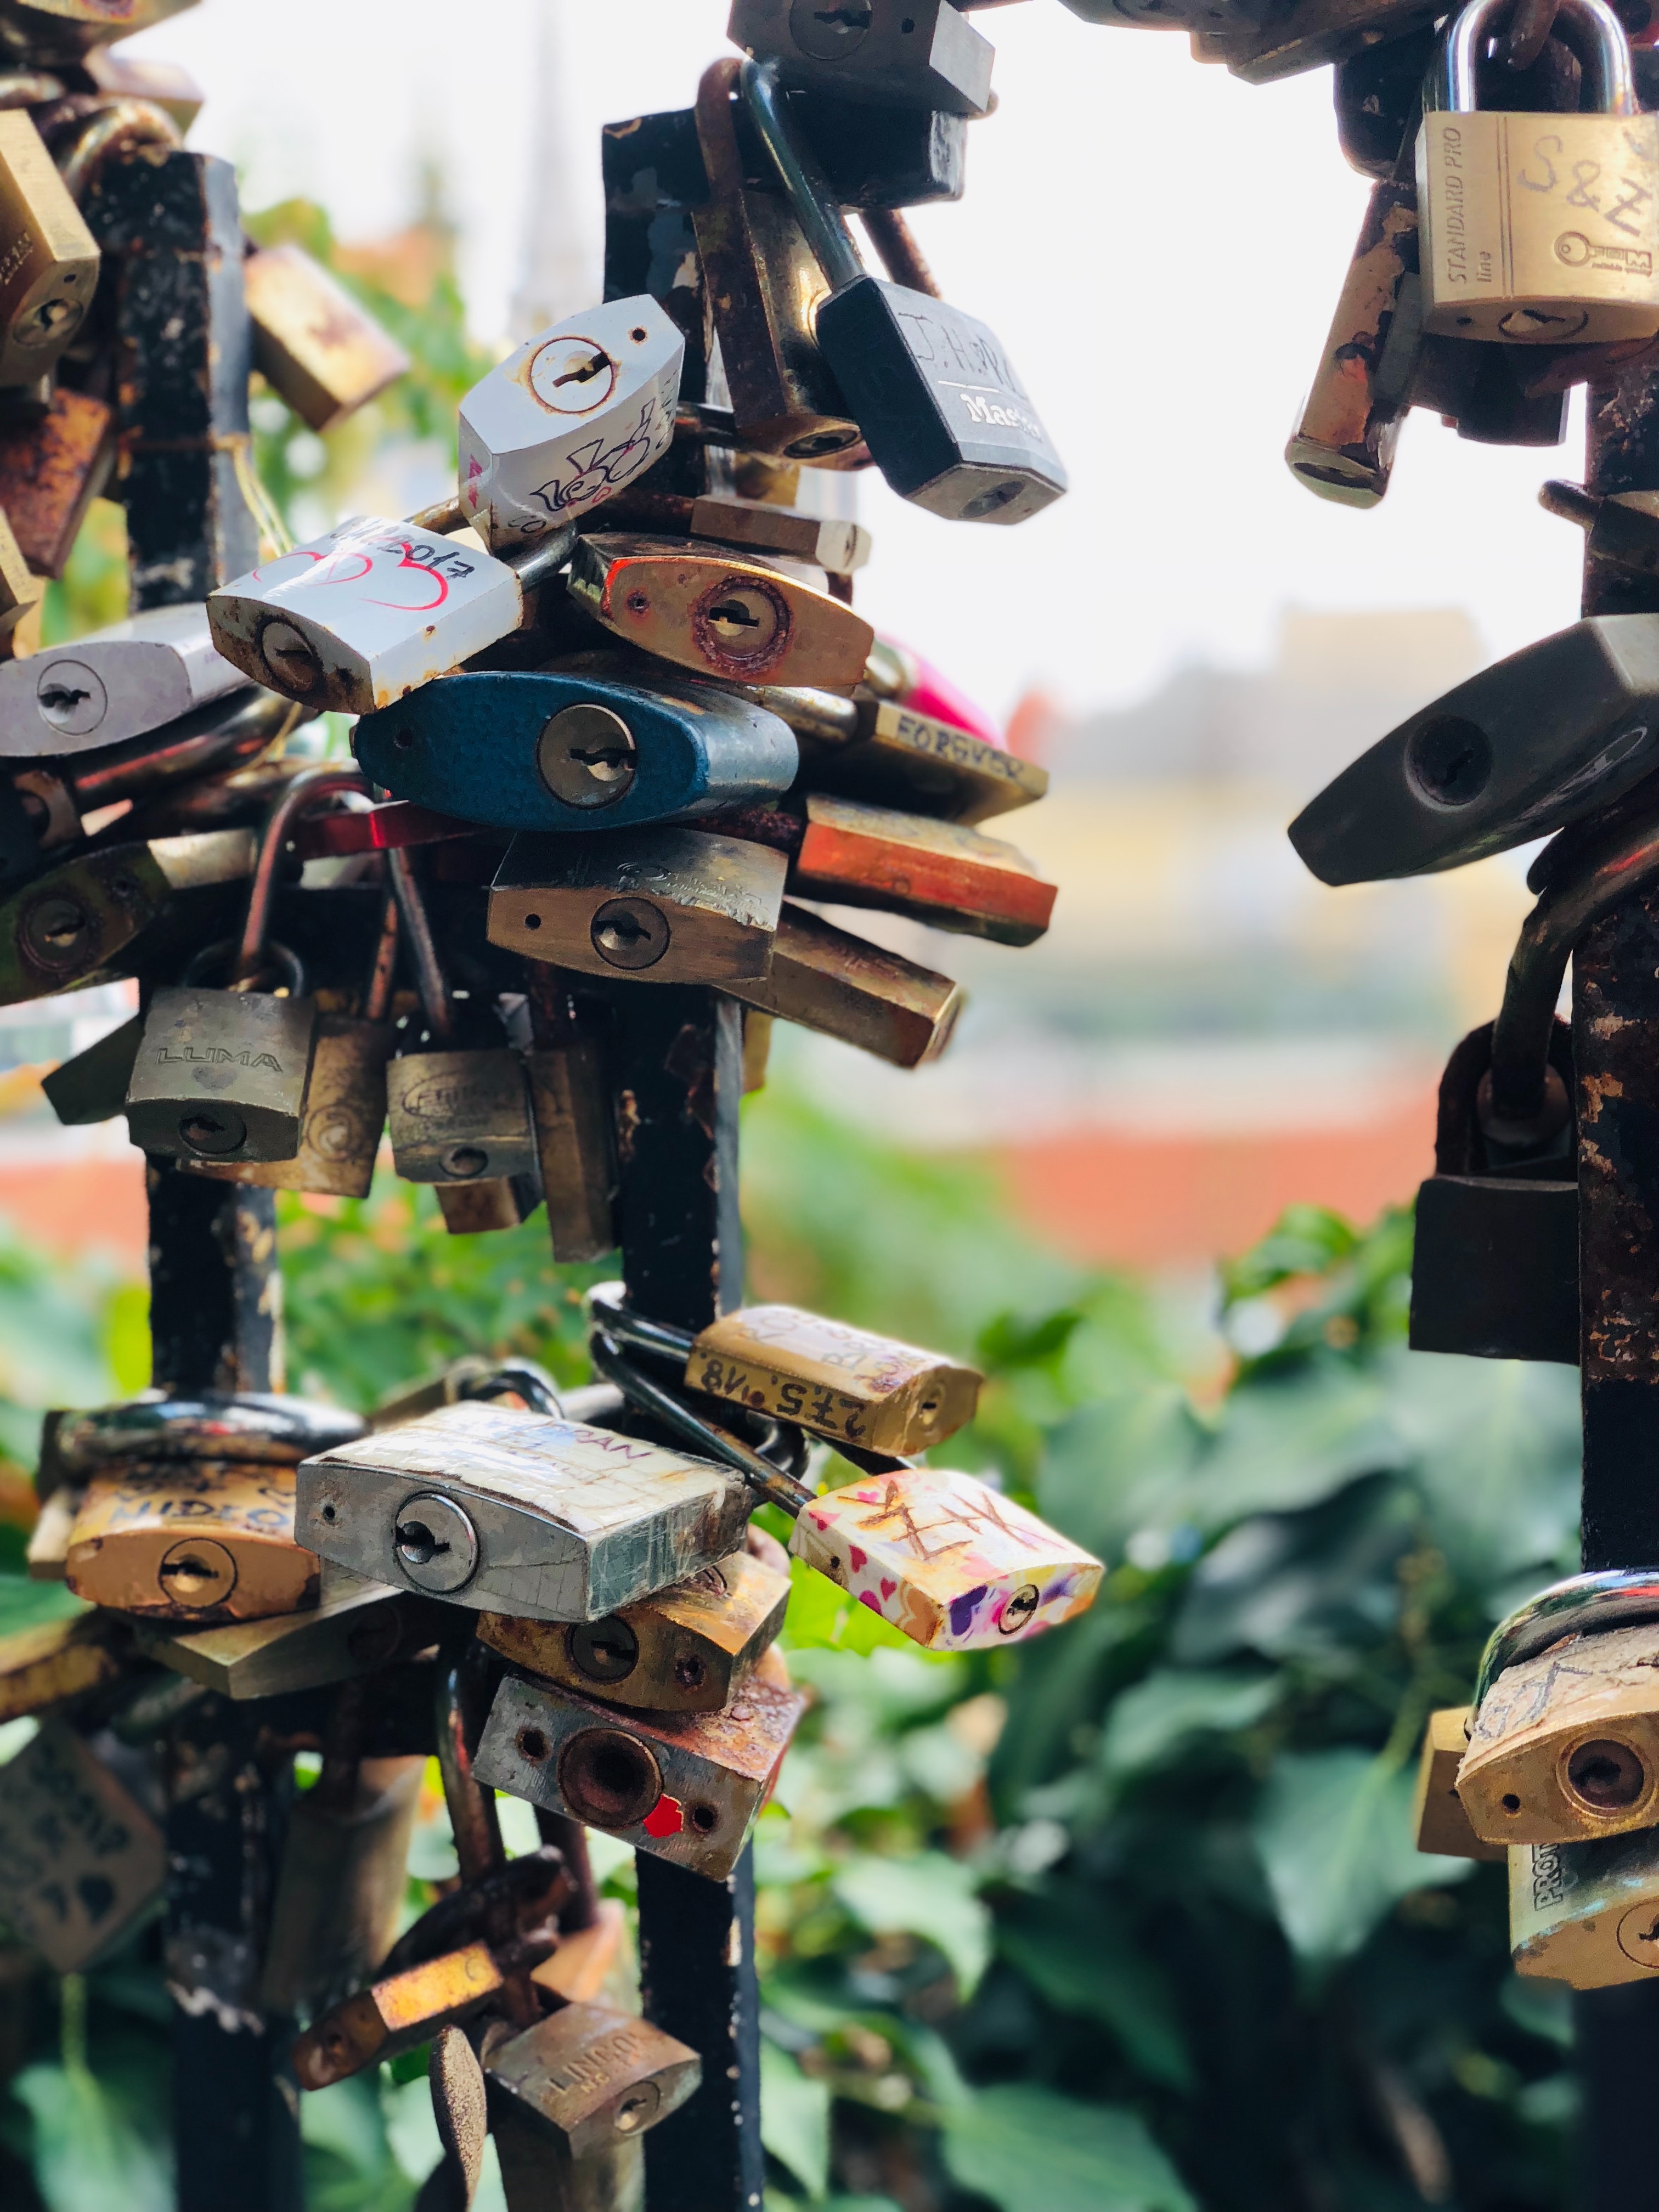
mecha, padlock, robot, machine, lock, fictional character, toy